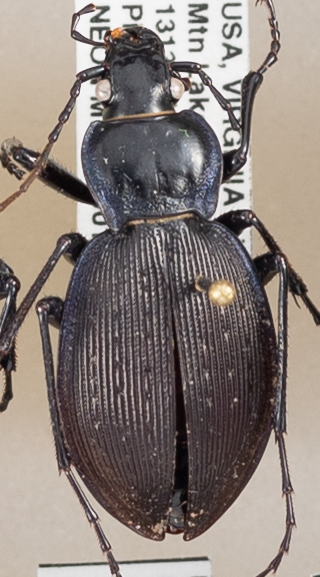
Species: Carabus goryi
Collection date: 2018-07-03 04:00:00
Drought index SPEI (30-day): -0.916
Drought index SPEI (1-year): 0.42
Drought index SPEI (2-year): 0.406